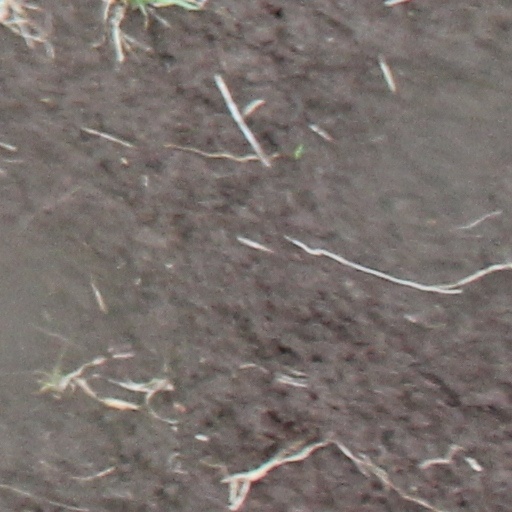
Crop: wheat